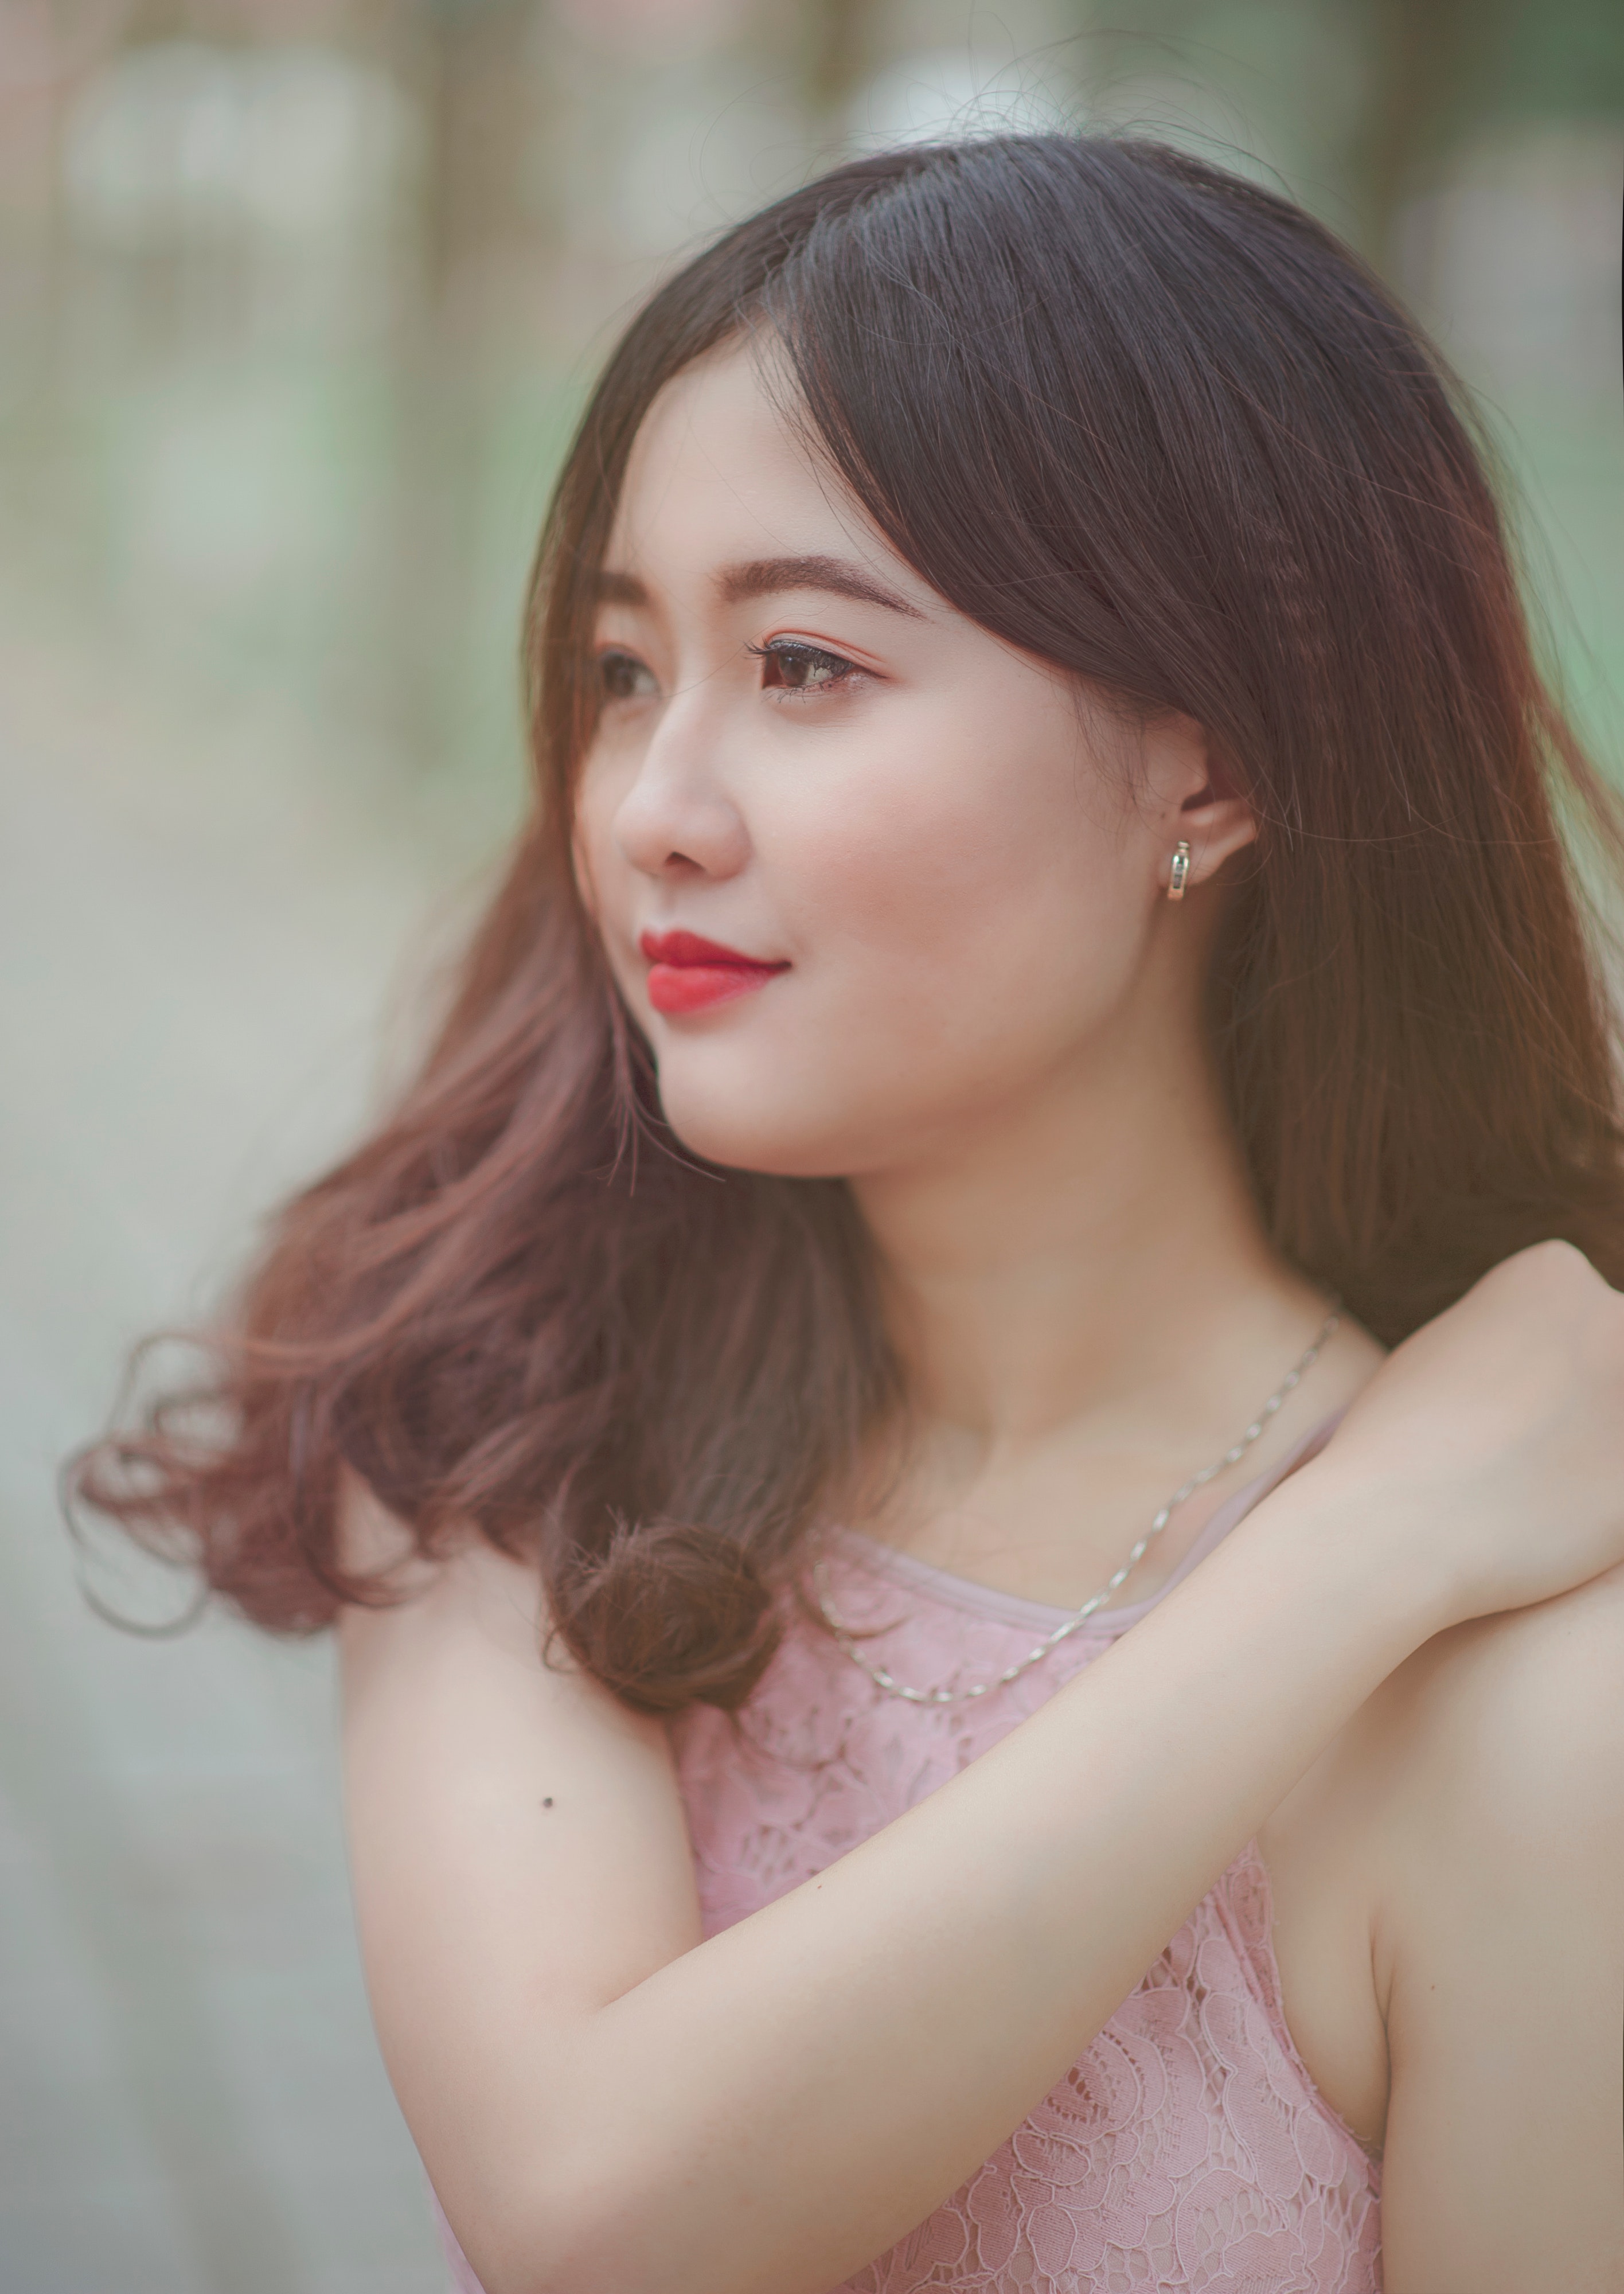
hair, face, lip, skin, white, beauty, hairstyle, chin, head, long hair, eyebrow, forehead, pink, eye, model, shoulder, brown hair, cheek, portrait photography, photography, joint, smile, dress, photo shoot, portrait, eyelash, black hair, jaw, layered hair, chest, hair coloring, flower